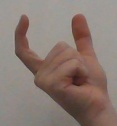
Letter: nun